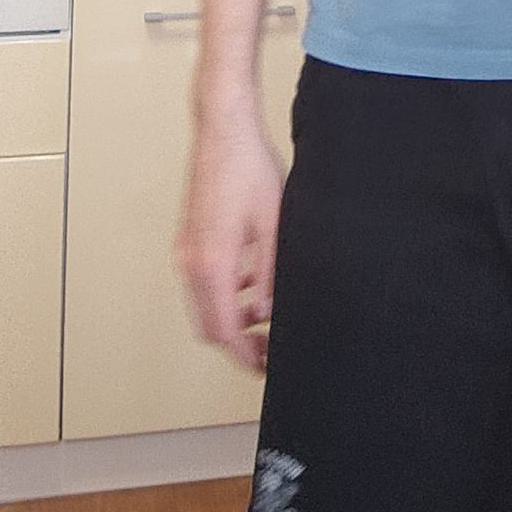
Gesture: no_gesture